ISU Junior Grand Prix in Lithuania

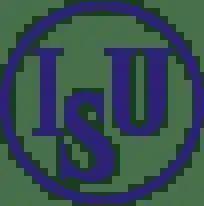

The ISU Junior Grand Prix in Lithuania is an international figure skating competition. Sanctioned by the International Skating Union, it is periodically held in the autumn as part of the Junior Grand Prix (JGP) series. Medals may be awarded in men's singles, women's singles, pair skating, and ice dance.